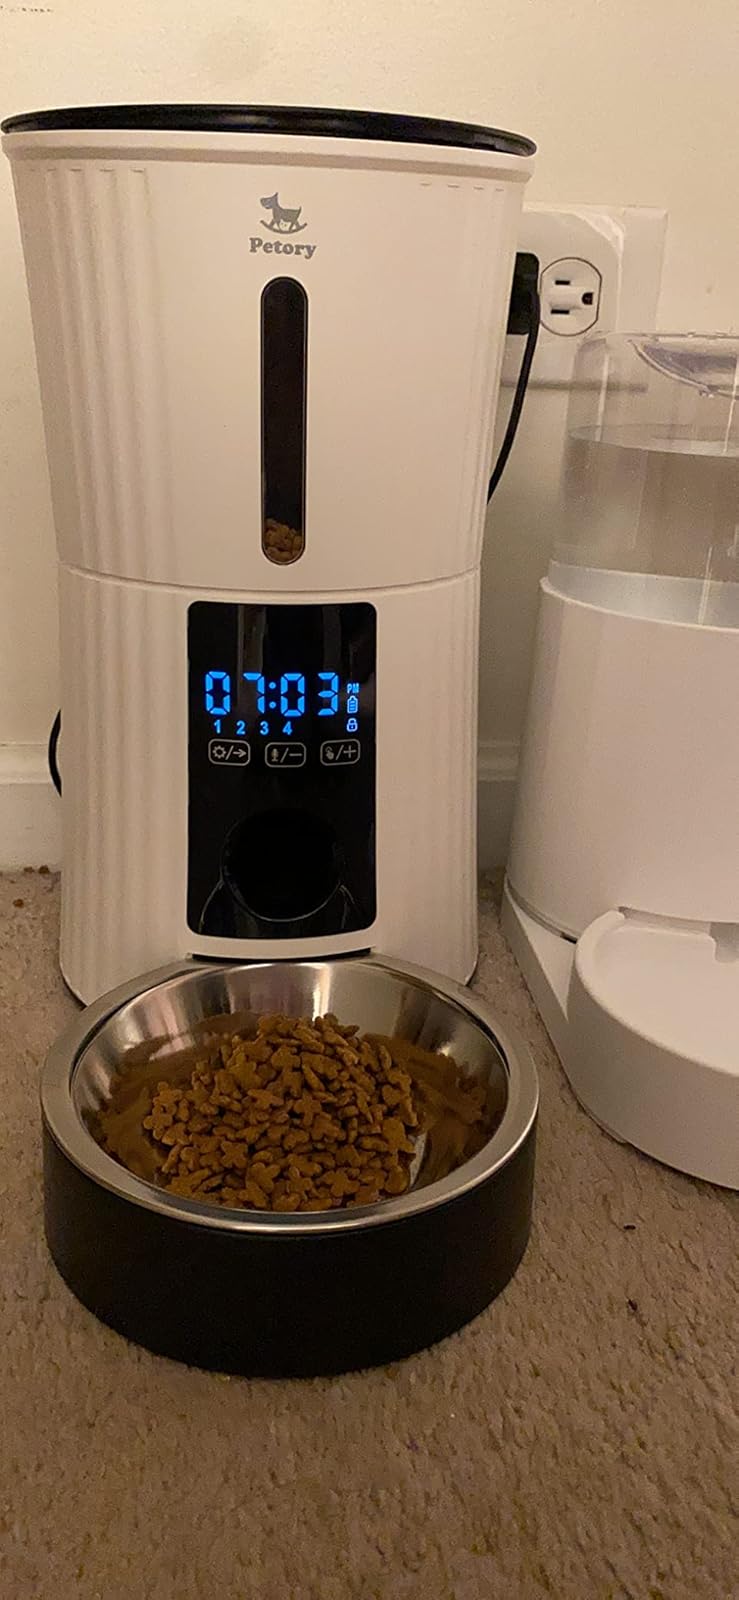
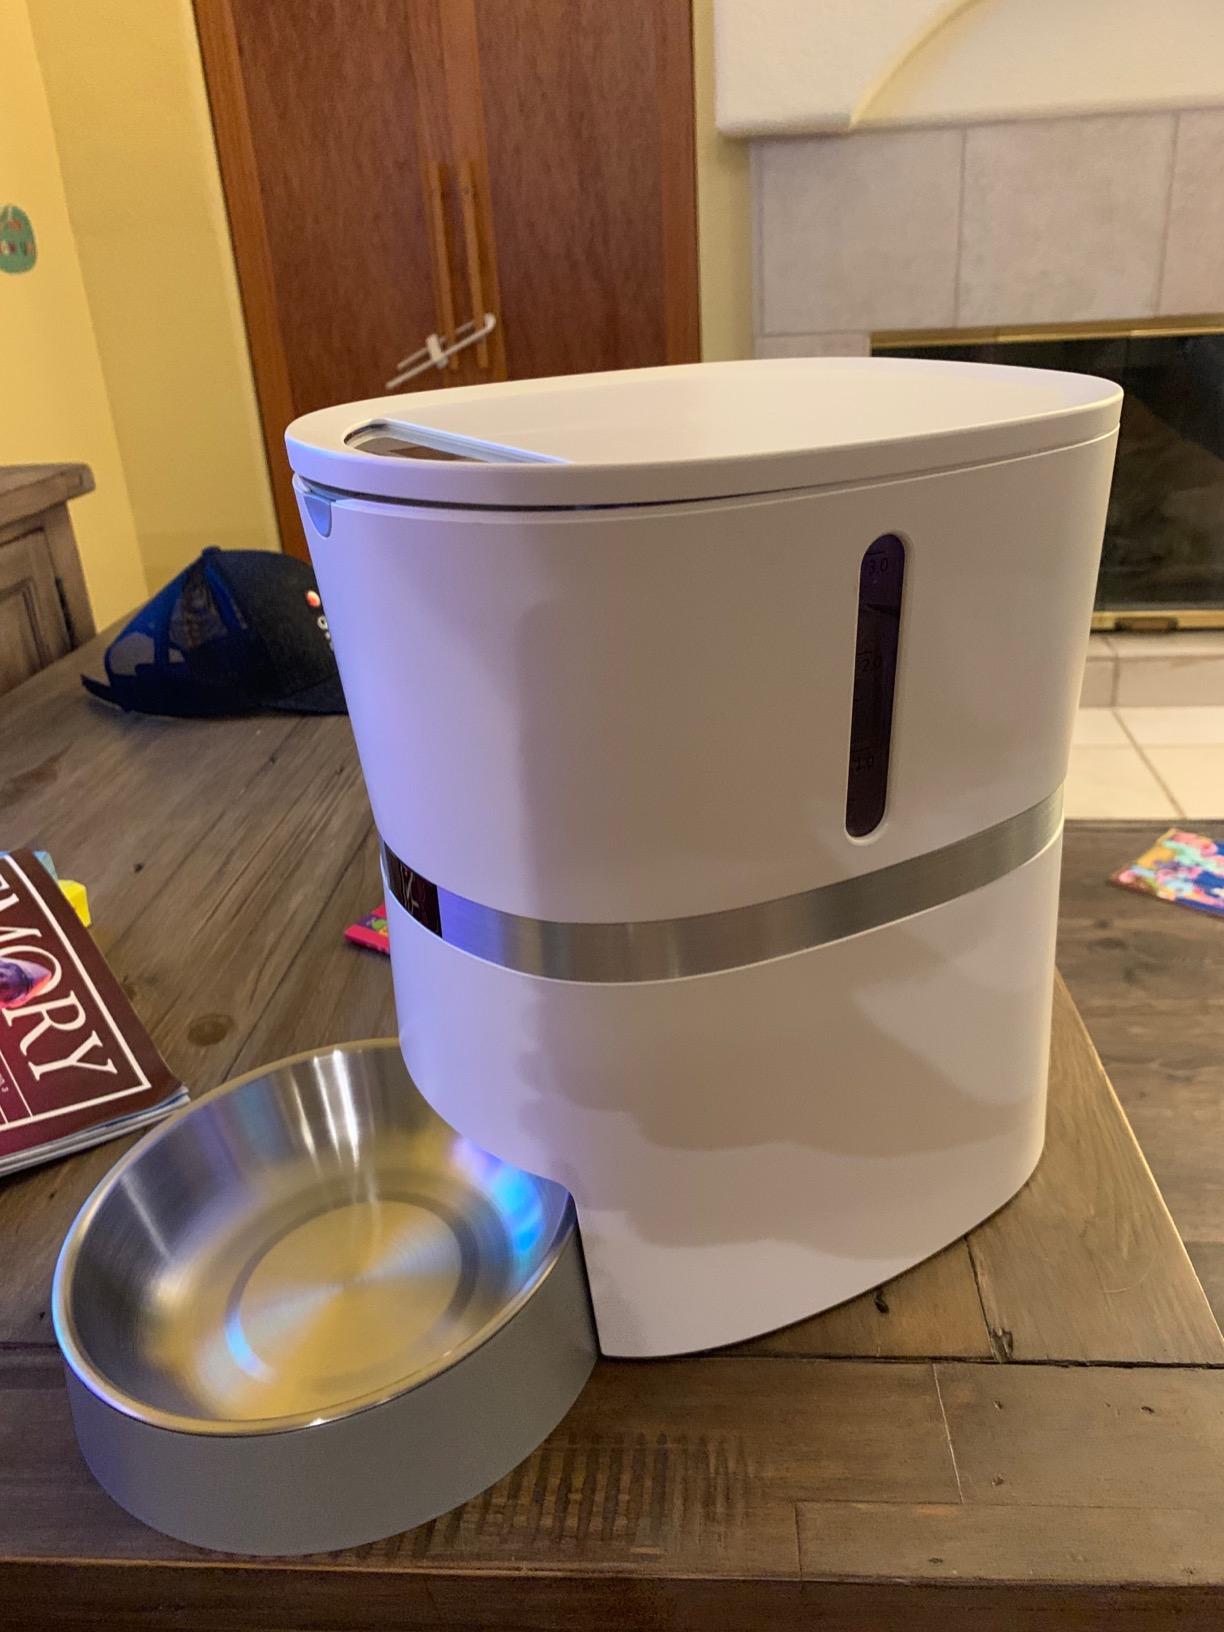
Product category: items_feeder
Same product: no